Kirby and the Rainbow Curse

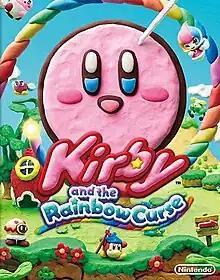
North American box art

Kirby and the Rainbow Curse, known in PAL regions as Kirby and the Rainbow Paintbrush, is a 2015 action-platform game developed by HAL Laboratory and published by Nintendo for Wii U. Part of the "Kirby" series and a follow-up game of the 2005 Nintendo DS title "", was released on January 22, 2015 in Japan, February 20, 2015 in North America, May 8, 2015 in Europe, and May 9, 2015 in Australia. The game supports the Kirby, Meta Knight, and King Dedede Amiibo.